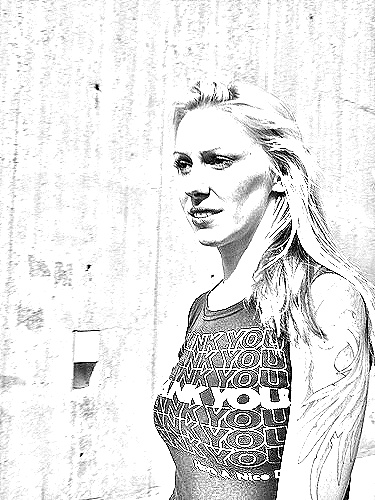
Portrait style: Sketch Portrait